2014 World Lacrosse Championship

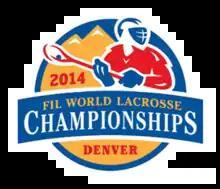

The 2014 World Lacrosse Championship was held July 10–19 at Dick's Sporting Goods Park outside Denver, Colorado. 38 nations played 142 games in this international men's lacrosse championship tournament organized by the Federation of International Lacrosse. Nine nations—Belgium, China, Colombia, Costa Rica, Israel, Russia, Thailand, Turkey, and Uganda—all competed in the event for the first time.